Benning Ridge

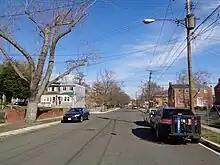
Benning Ridge neighborhood at the intersection of F St and Chaplin St SE

Benning Ridge is a residential neighborhood located in Southeast Washington, D.C. It is bounded by Fort Chaplin Park to the northwest, Southern Avenue to the south, Benning Road to the east, and Ridge Road SE to the west. Benning Ridge is an unusual neighborhood for its location east of the Anacostia River: although it is surrounded by working-class and low-income African American neighborhoods, Benning Ridge is rather affluent, with a diverse population of middle- and upper-middle-class white and black residents. As of 2015 the neighbourhood was one of the top ten most liberal neighbourhoods in Washington D.C..